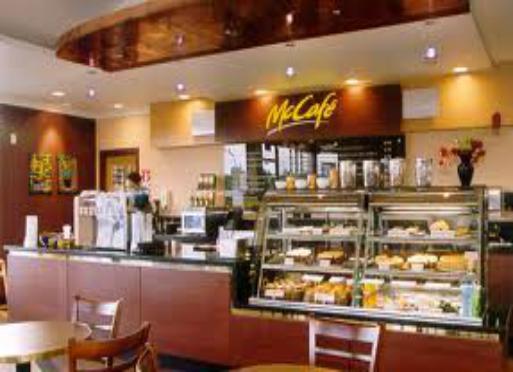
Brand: mccafe
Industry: Food